Patapsco Valley

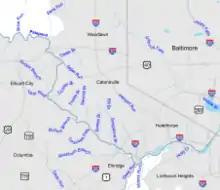
Patapsco Valley Watershed Map

The Patapsco Valley follows the Patapsco River, a major river flowing into the Chesapeake Bay. The valley is mostly wooded with various steep elevations as the valley travels north. The valley begins in Elkridge Landing and runs north through a number of mill town communities until the river splits into two segments. Liberty Dam and its reservoir, located on the North Branch, is a major component of the Baltimore city water system. Besides Baltimore, the river also flows past Ellicott City (the county seat of Howard County) and Elkridge. The South Branch of the river flows east from its source in Marriottsville, Maryland.